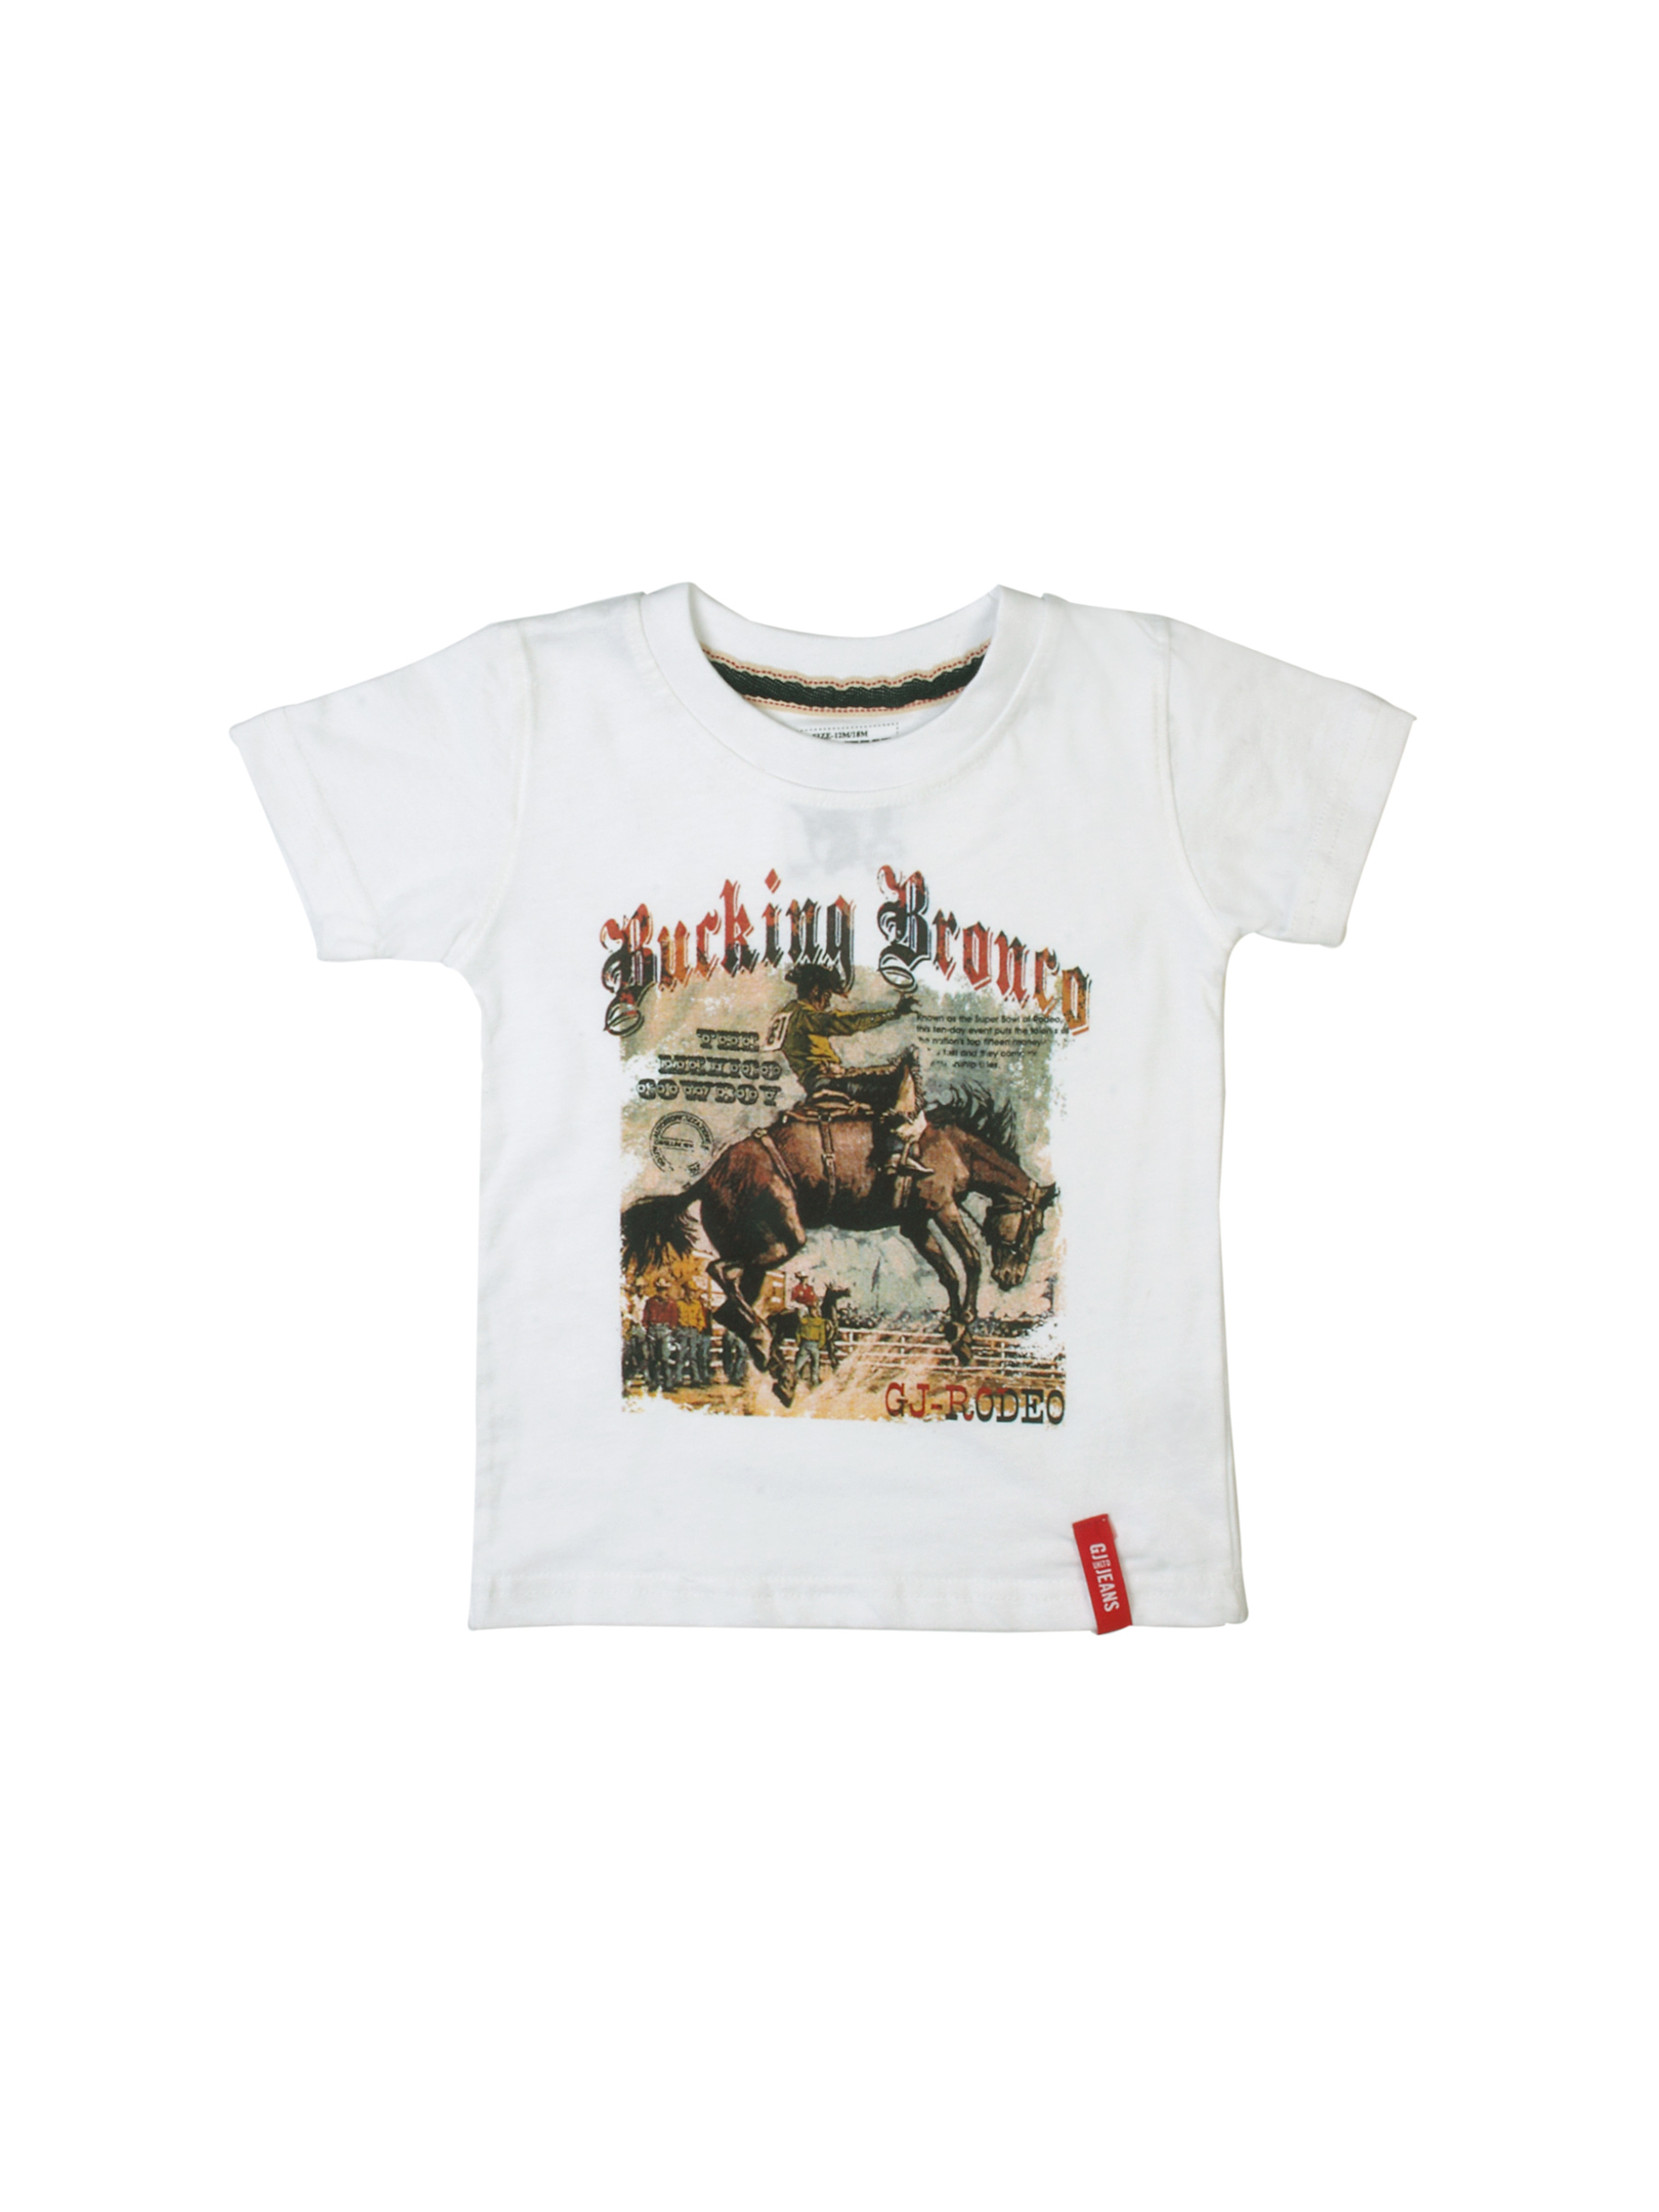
Gini and Jony Boys Rodeo White T-shirt
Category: Apparel / Topwear / Tshirts
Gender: Boys
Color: White
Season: Summer 2012
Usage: Casual